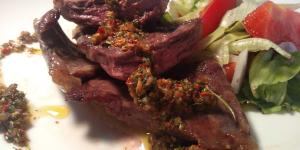
entrana al horno